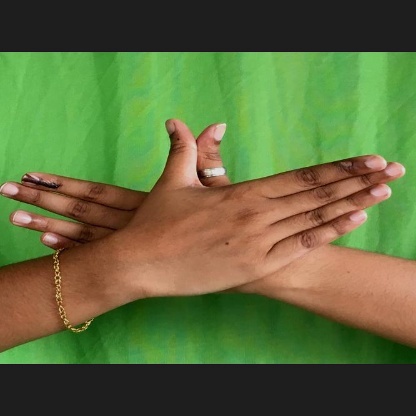
Mudra: Garuda